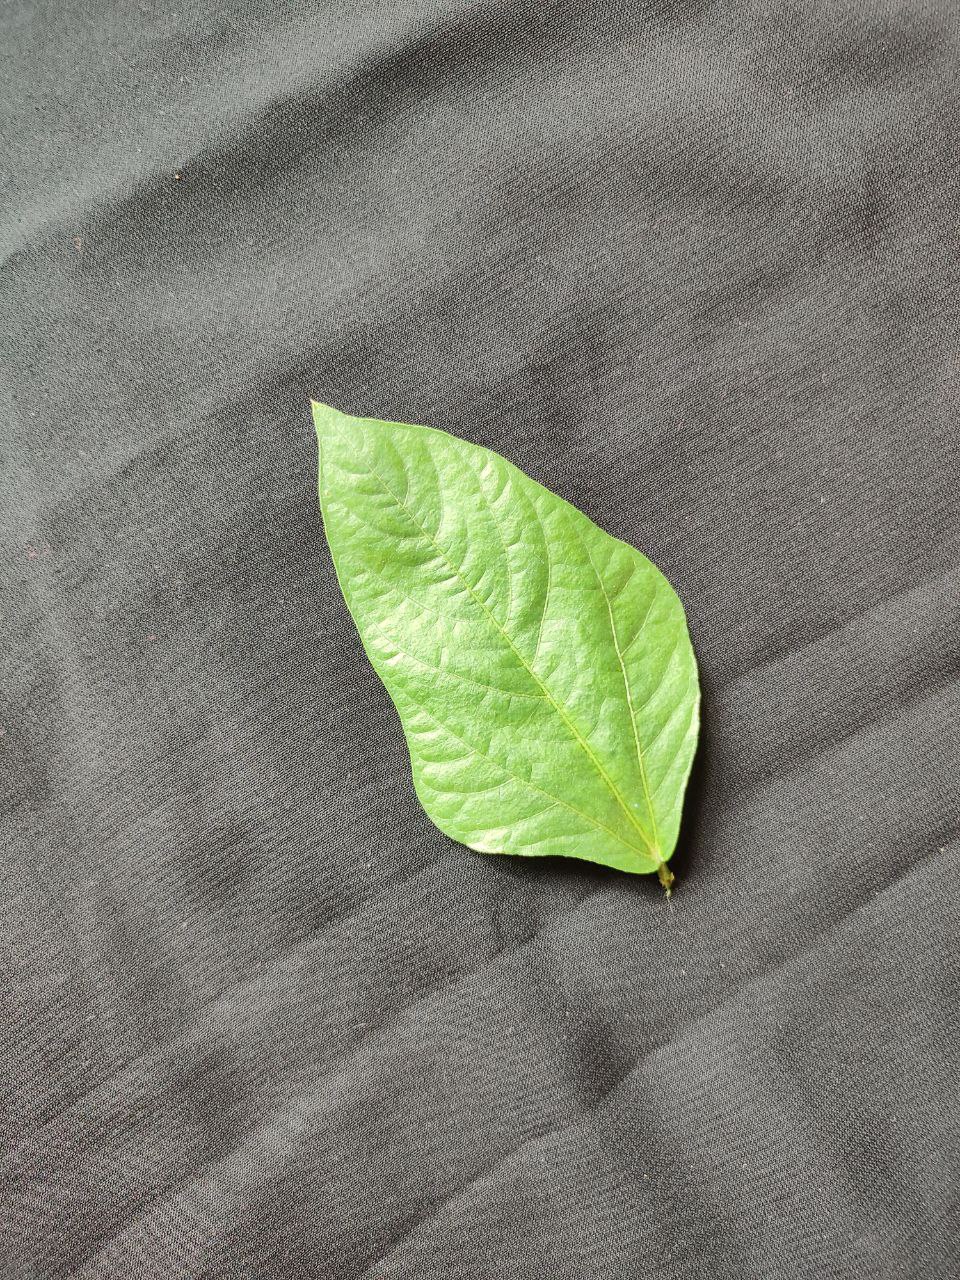
Crop: cowpea
Leaf condition: Fresh Leaf